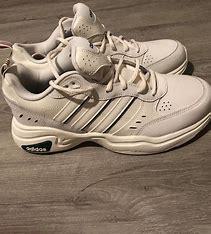
Brand: adidas
Model: NEO Strutter Athletic